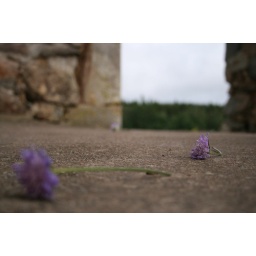
purple flowers in castle